Architecture of Aylesbury

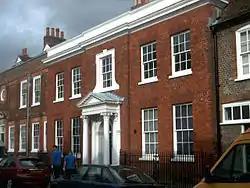
Ceely House

Ceely House is one of Aylesbury's larger houses. Of medieval origin it was the brotherhood house of the Fraternity of the Virgin Mary. In the mid 18th century it was converted to a private house and given a new classical front, by the Aylesbury lawyer Hugh Barker Bell. Constructed of red brick, its main facade is five bays. The centre bay projects slightly to accentuate the main entrance, which is protected by a porch in a loose palladian style of two unfluted Corinthean columns supporting a pediment. The pitched roof is hidden by an unusual parapet masquerading as an undecorated entablature, showing the unknown architect had an interest in a purer form of classicism than he was permitted to design in Aylesbury. By this date, architectural engravings of works by the master architects in Rome and elsewhere were widely available, and it is likely that this is the source of the inspiration behind some of the more interesting features of Ceely House, including its porch which is a miniature portico. As in the case of the Friarage however Ceely House is another example of a much older building with a new front: medieval wall paintings may be found in the upper storeys of the house, which is now part of the Buckinghamshire County Museum.